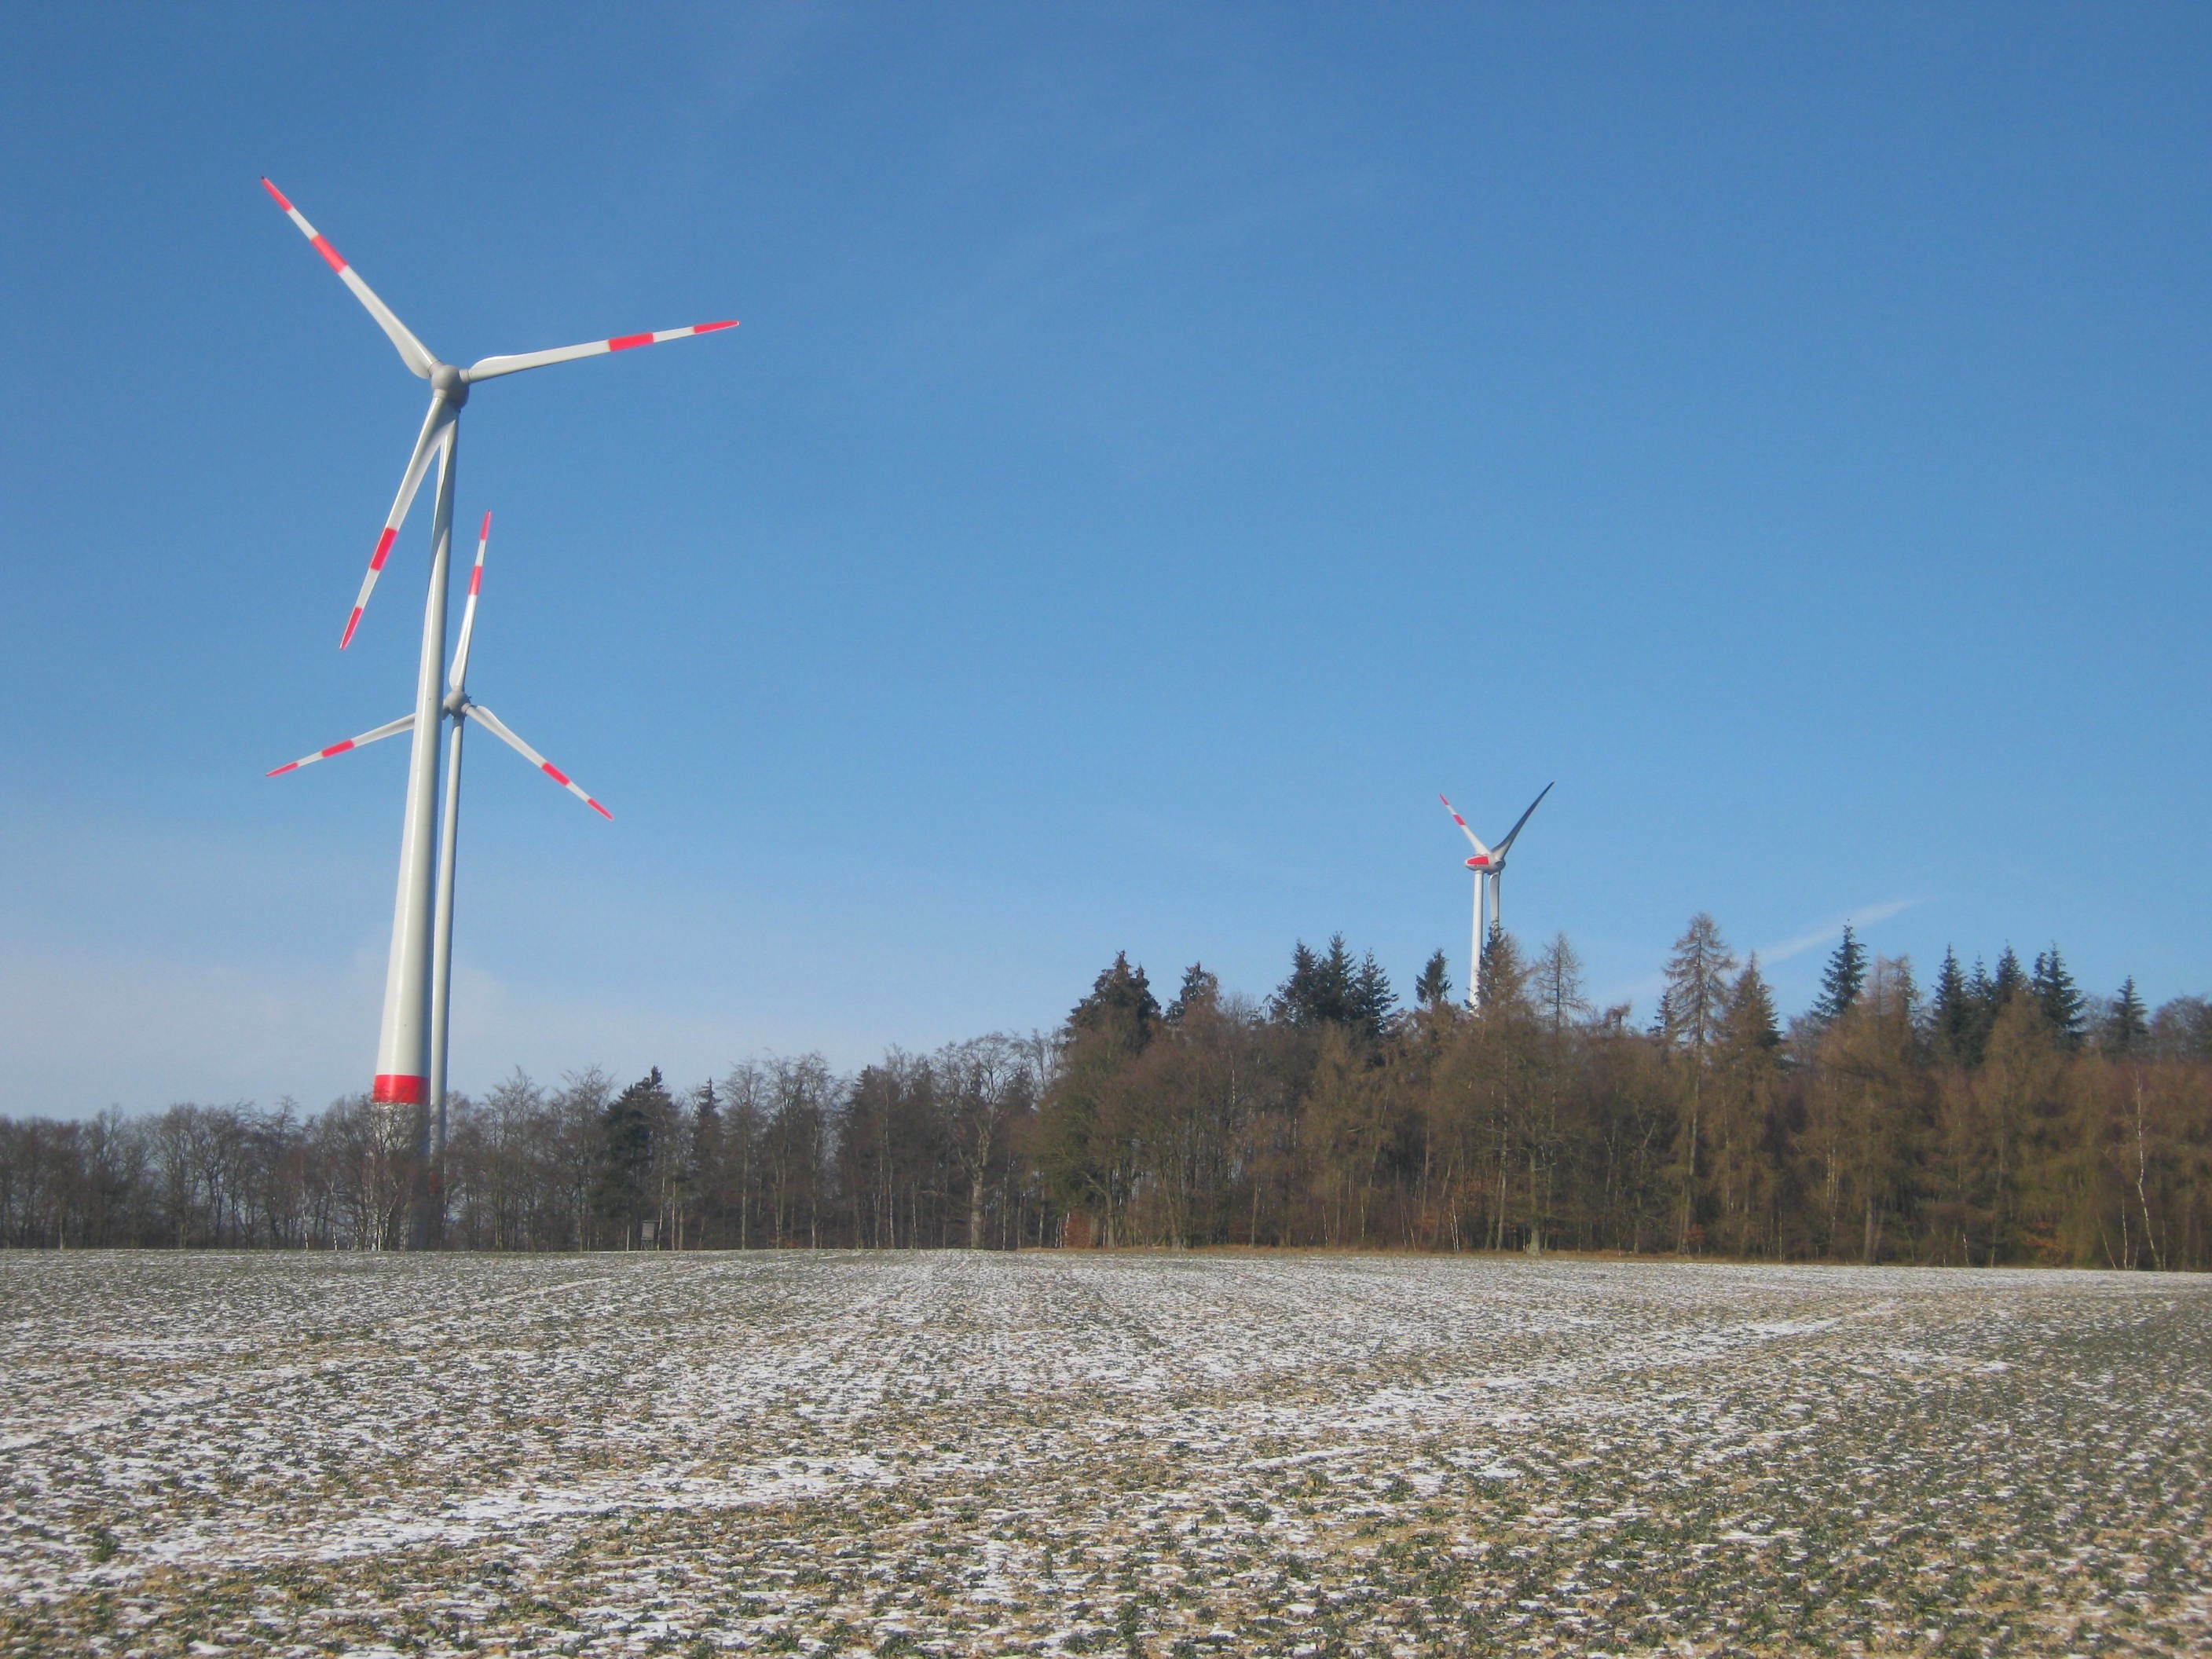
forest, sky, prairie, windmill, wind, machine, wind turbine, electricity, energy, ecology, wind power, trees, woods, clouds, mill, wind farm, germany, propeller, power generation, turbines, wind turbines